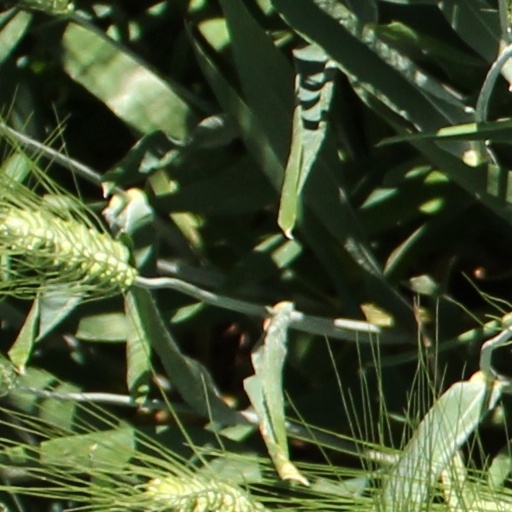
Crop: wheat